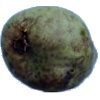
Label: Pear Stone 1